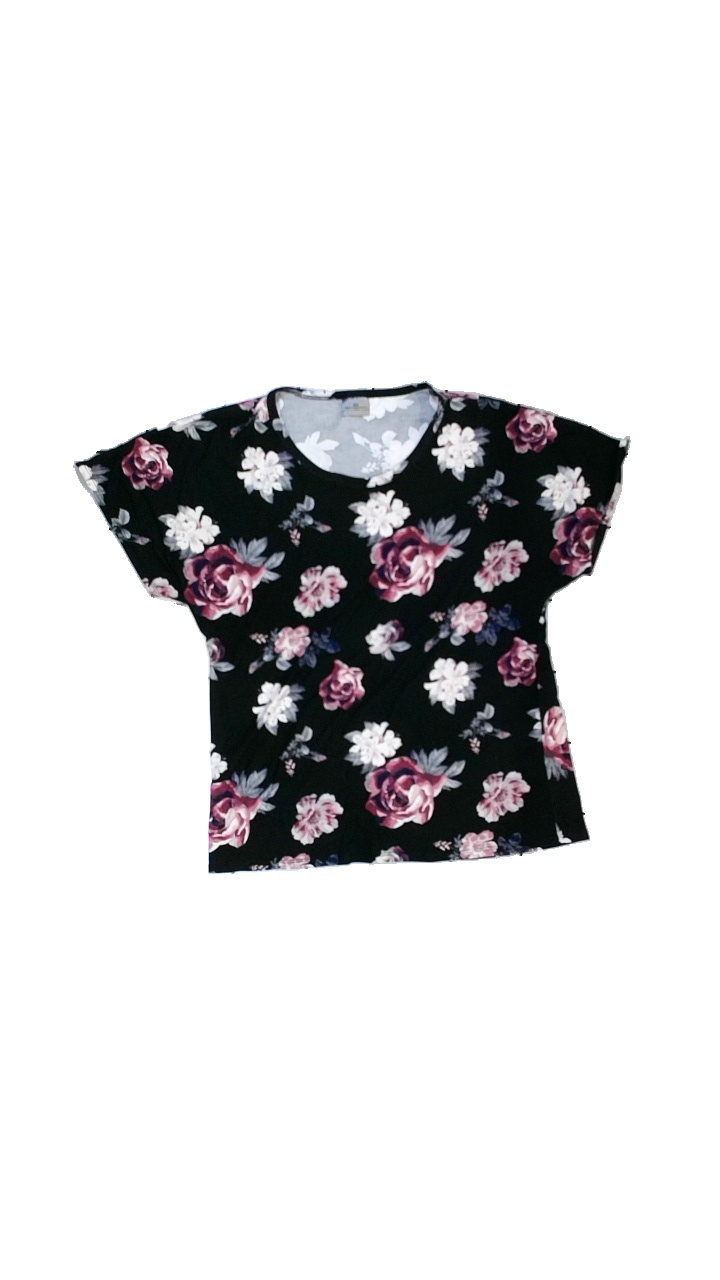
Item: T-shirt (Ladies)
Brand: Missing
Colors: Black, White, Pink, Multicolor
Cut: Regular, C-collar
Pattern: Floral print
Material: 87% polyester, 13% spandex
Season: All
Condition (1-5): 3
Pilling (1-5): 3
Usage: Reuse
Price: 50-100